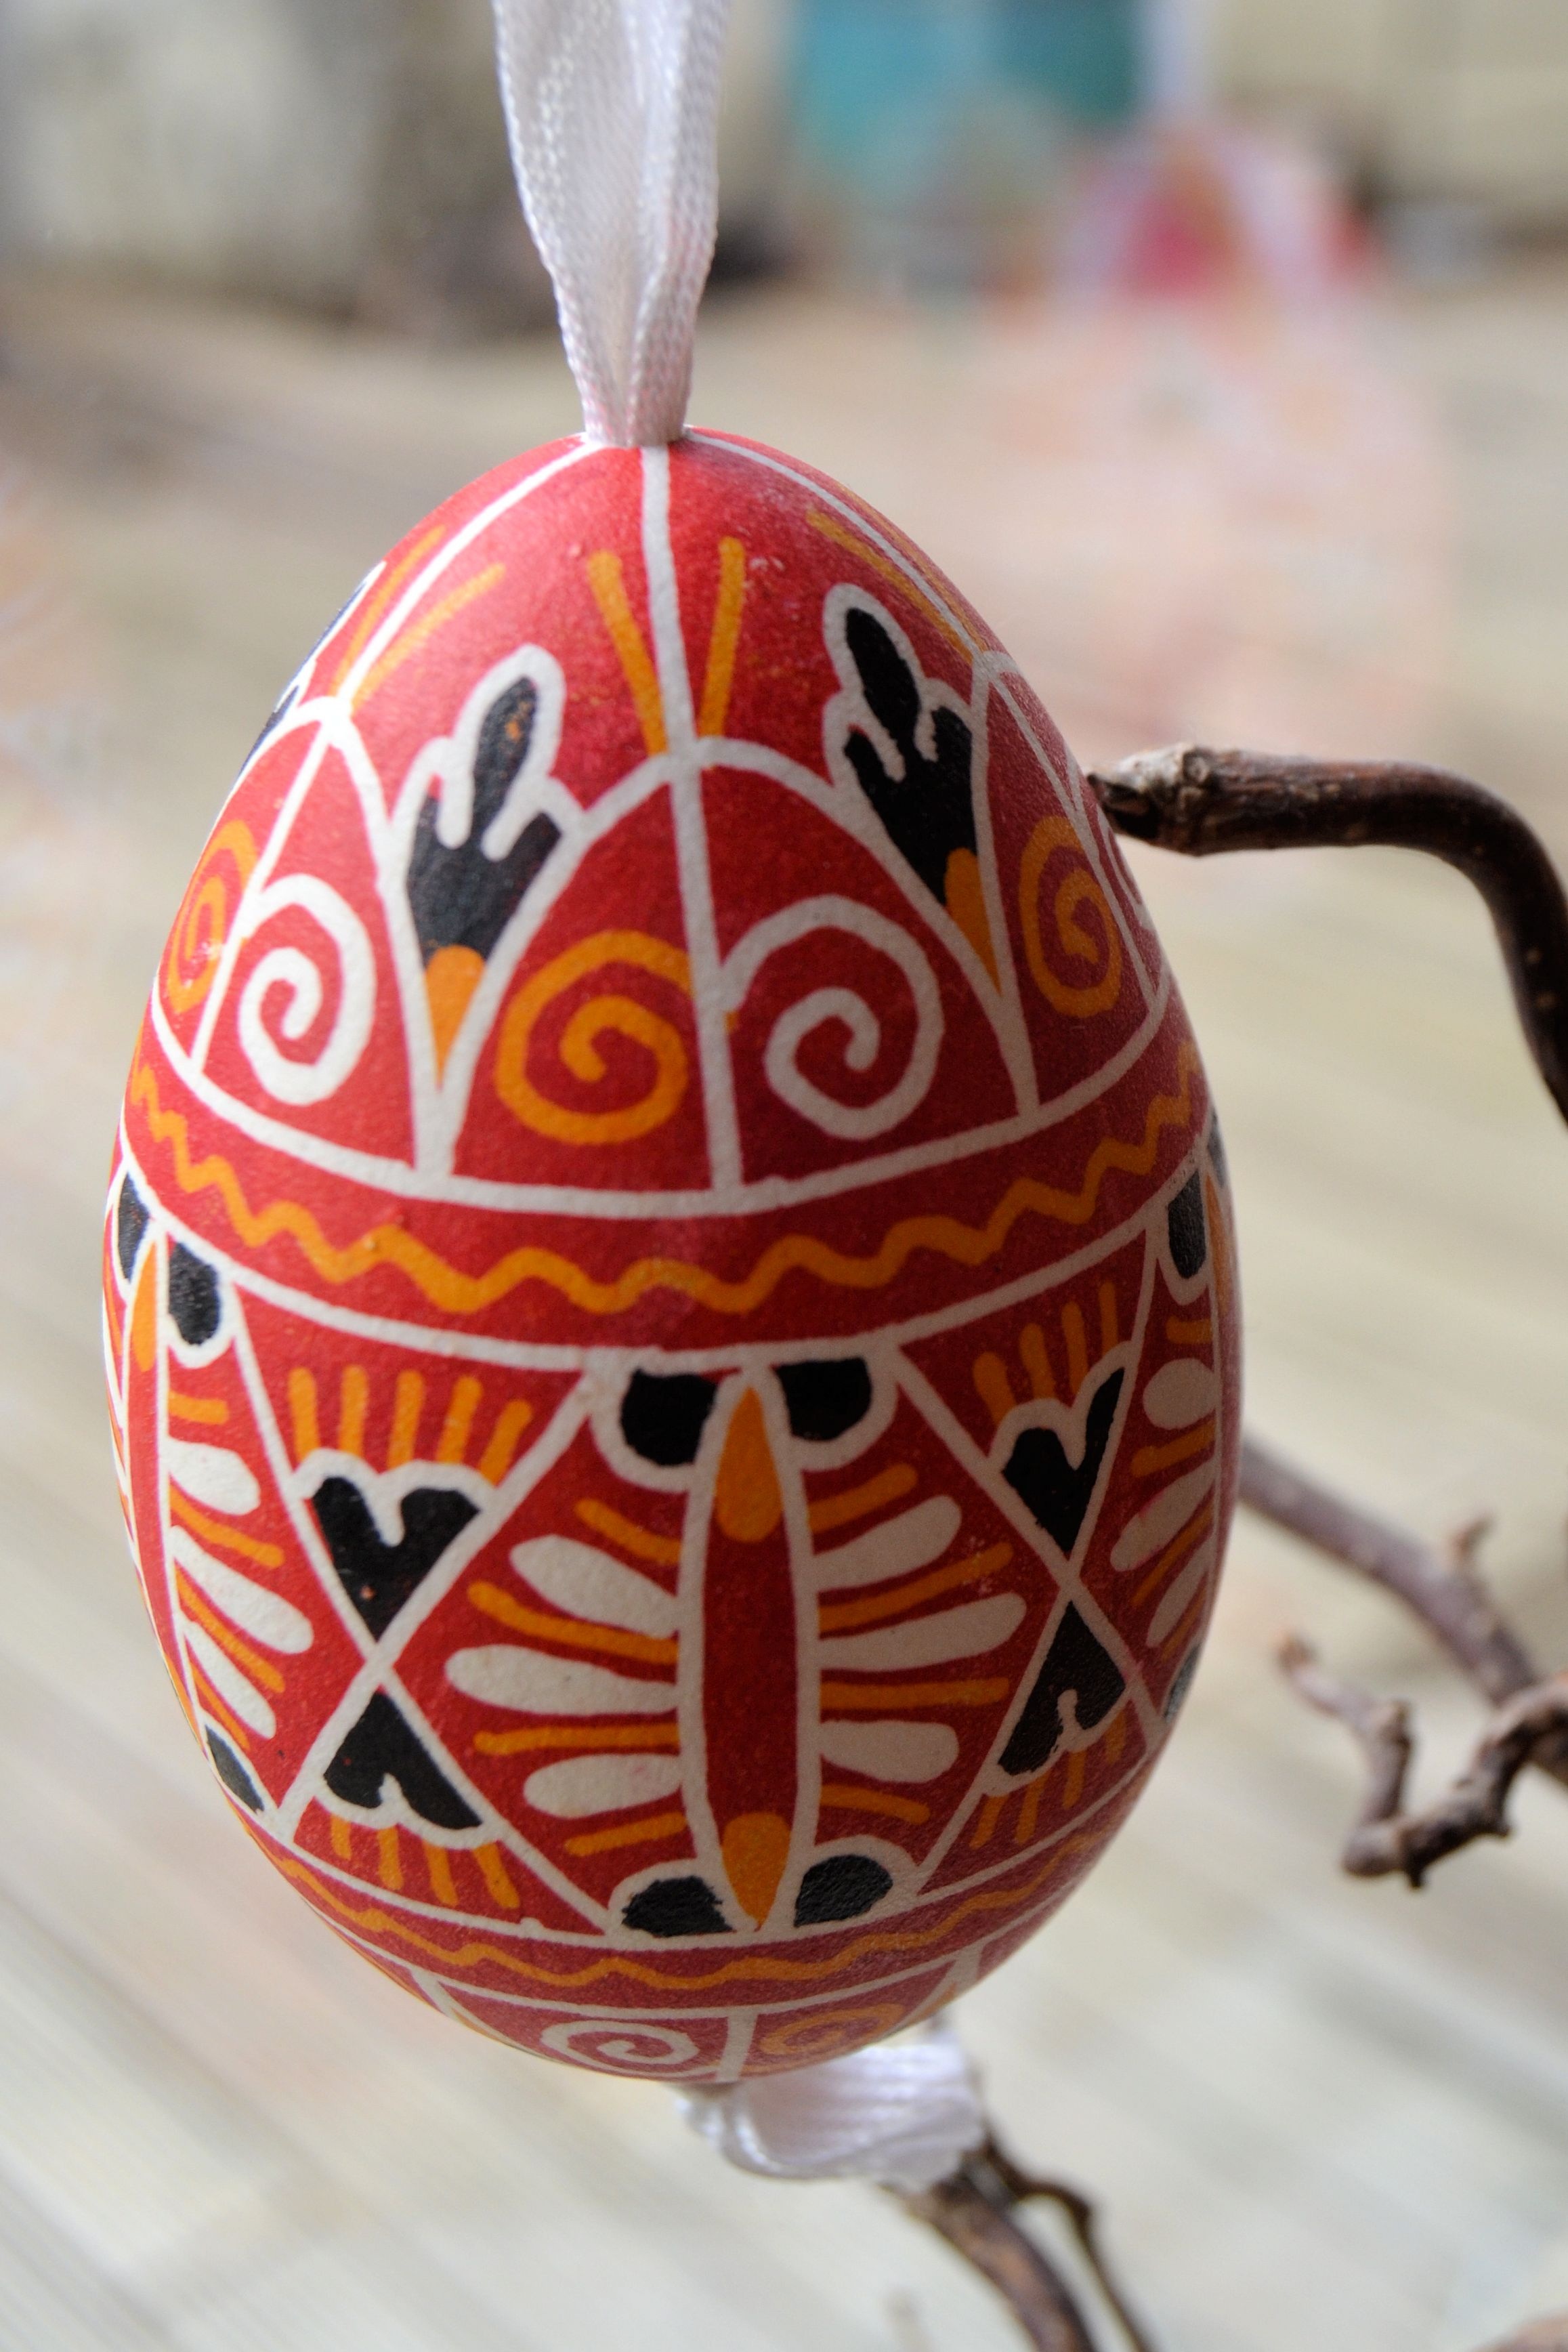
decoration, food, close, egg, deco, art, painted, easter, easter eggs, customs, easter egg, easter theme, goose egg